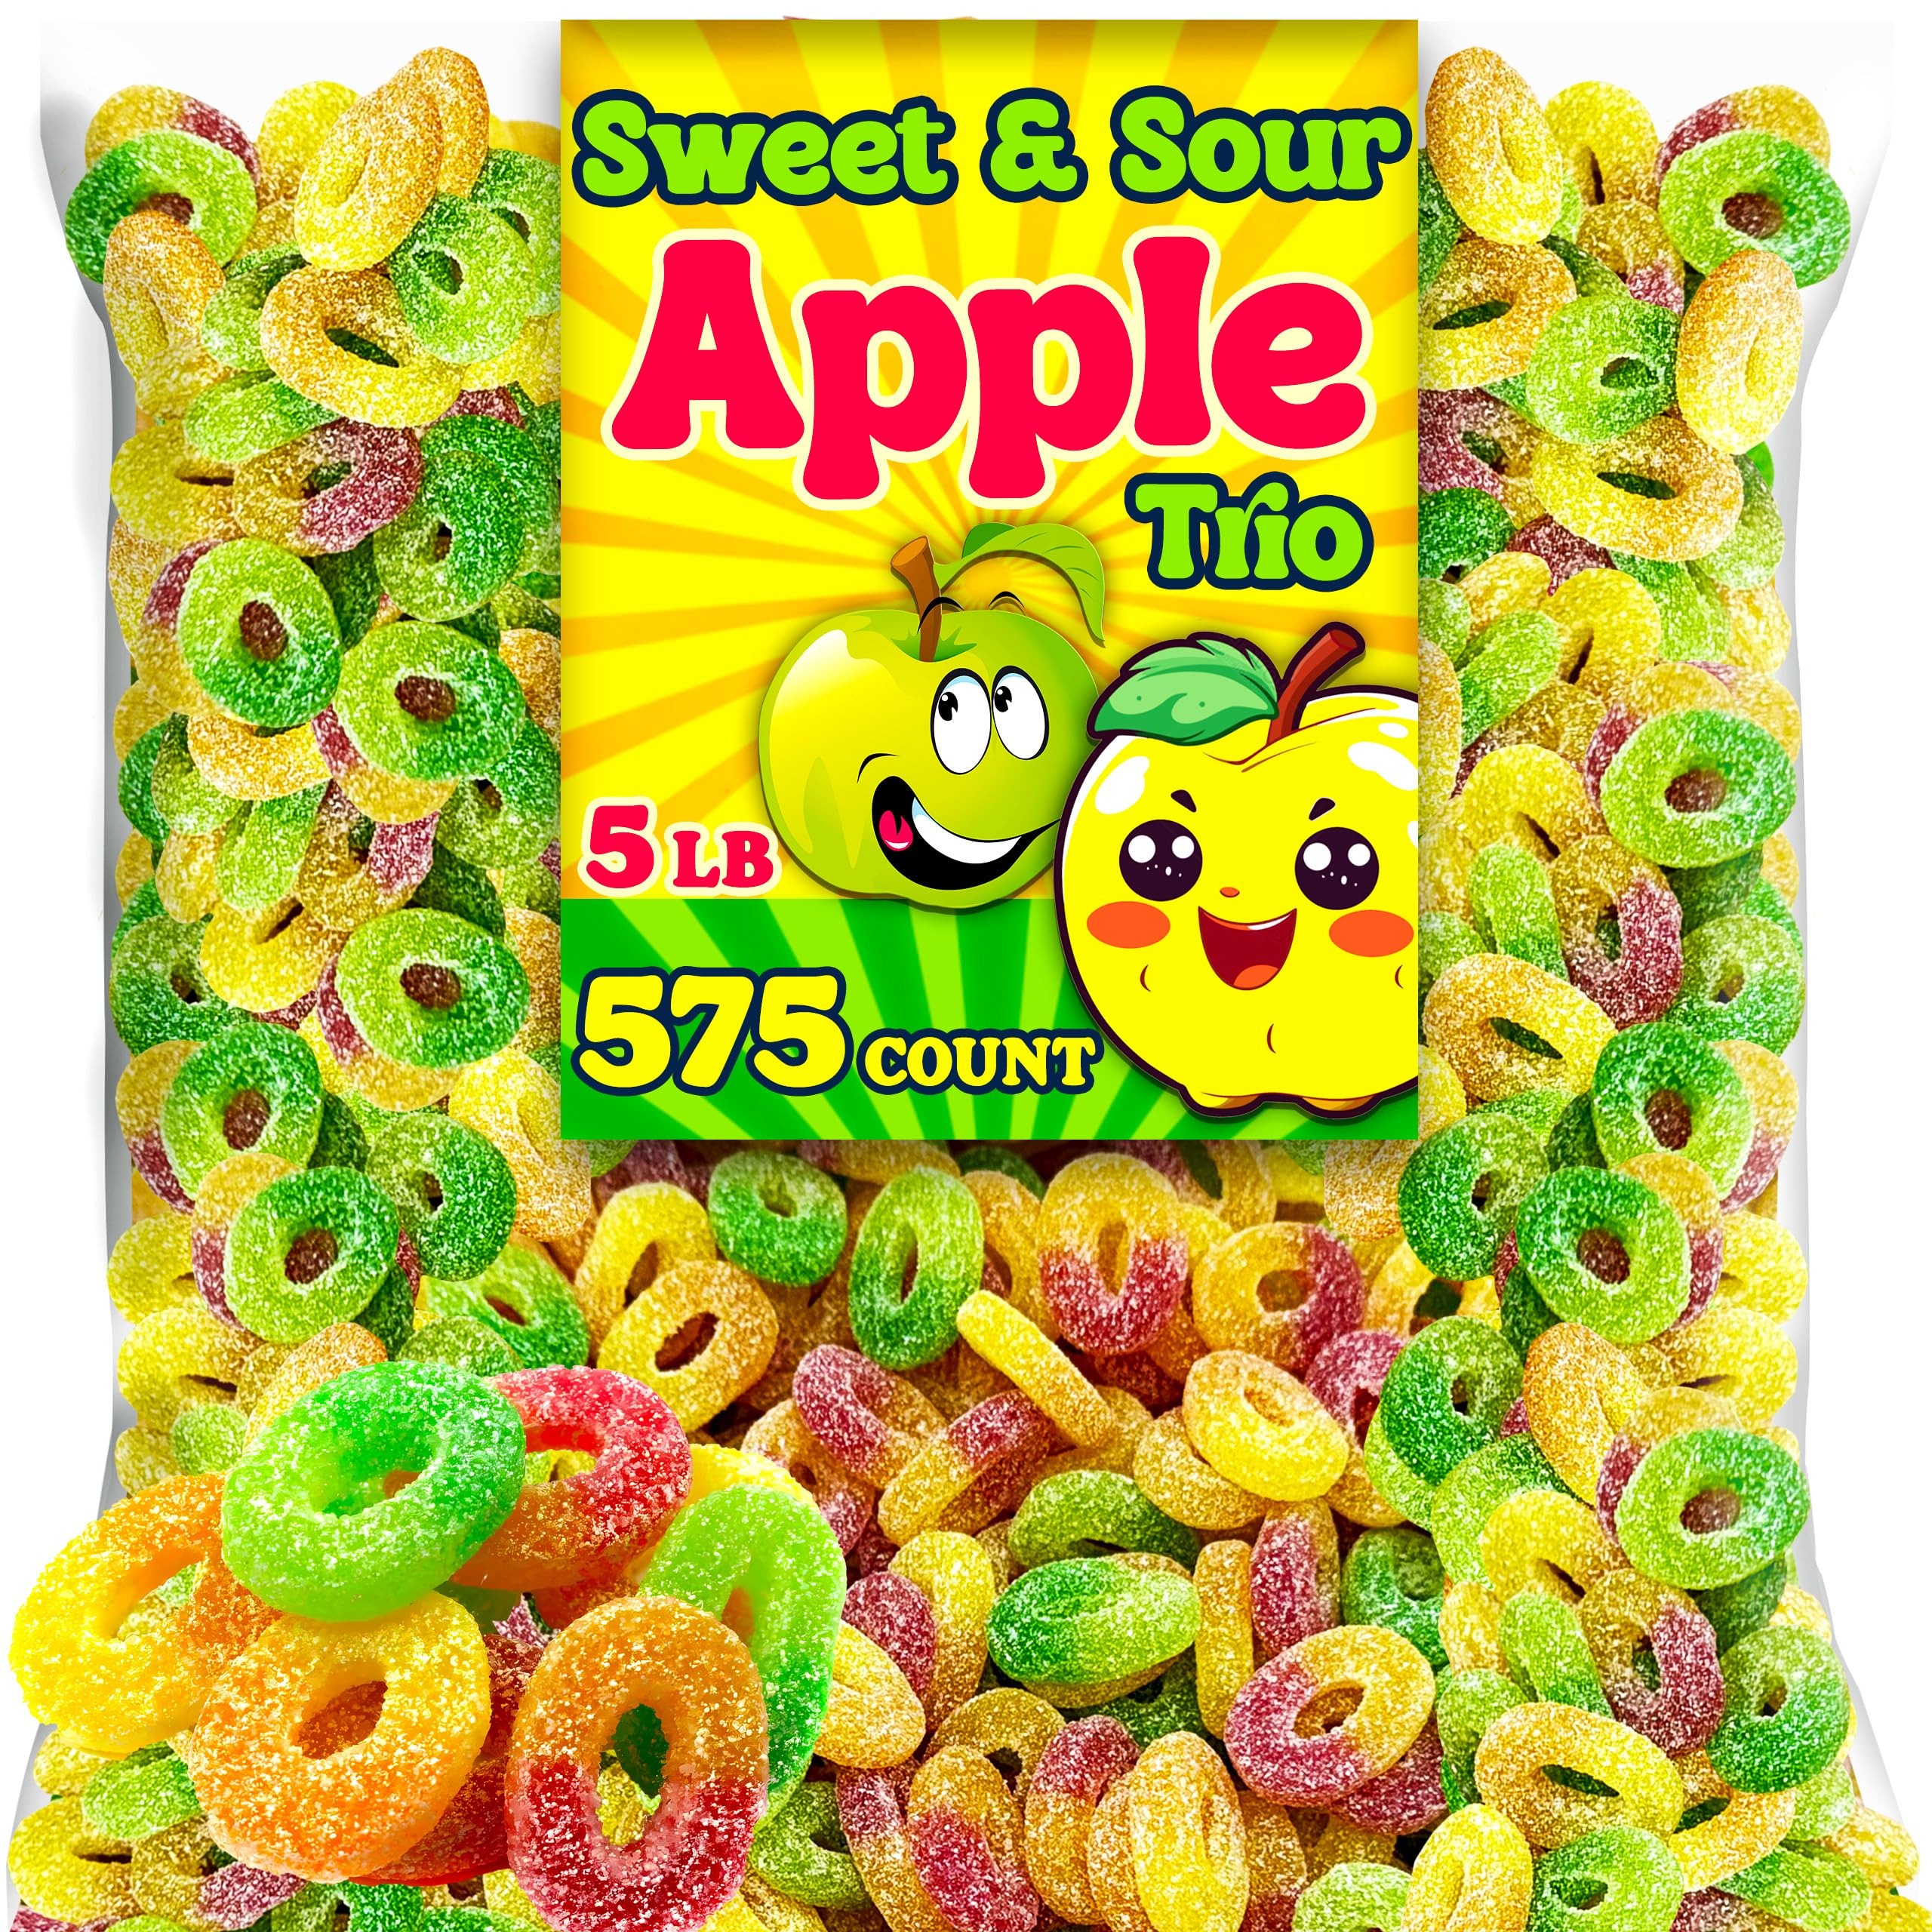
Item Name: Sweet & Sour Apple Trio Vegan Gummy Candy, Bulk 5 Lbs, Assorted Apple Flavored Gummies, Fat Free, Nut Free, Gluten Free Healthy Sour Candy for Parties and Snacking
Bullet Point 1: DELICIOUS SWEET & SOUR CANDY: Enjoy a mouthwatering mix of tart and tangy flavors inspired by fresh apples. This chewy candy combines the crisp taste of Granny Smith, Golden Delicious, and Honey Crisp for the perfect balance of sweetness and sourness.
Bullet Point 2: DELICIOUS SWEET & SOUR CANDY: Enjoy a mouthwatering mix of tart and tangy flavors inspired by fresh apples. This chewy candy combines the crisp taste of Granny Smith, Golden Delicious, and Honey Crisp for the perfect balance of sweetness and sourness.
Bullet Point 3: BULK 5LB BAG FOR ENDLESS ENJOYMENT: Perfect for stocking up, this 5-pound bag provides plenty of chewy, sour apple goodness to share or enjoy over time. Great for candy bowls, office snacks, or satisfying your sour candy cravings.
Bullet Point 4: GREAT FOR CANDY DISHES & SNACKING: Ideal for parties, office break rooms, or as a tasty on-the-go treat. Use them as a fun addition to movie nights, road trips, or a quick pick-me-up when you need a burst of flavor.
Bullet Point 5: PERFECT FOR EVENTS & CELEBRATIONS: A great choice for party favors, candy buffets, gift bags, and special occasions. Whether you're hosting a gathering or simply enjoying a treat, these chewy apple candies add a fruity, sour twist to any moment.
Product Description: <b>APPLE TRIO SOUR CANDY BULK</b><br> <br>Love the perfect balance of sweet and sour? These chewy apple candies bring you a mouthwatering mix of flavors inspired by fresh-picked apples. With the crisp and tangy taste of Granny Smith, Golden Delicious, and Honey Crisp in every bite, you’ll get the best of both worlds—just the right amount of tartness with a fruity, juicy finish.<br><br> <br><b>Bursting with Flavor & 100% Vegan</b><br> <br>Whether you’re a sour candy lover or just craving something fruity and fun, these chewy treats deliver a bold flavor explosion. Plus, they’re completely vegan, so everyone can enjoy their irresistible taste. Perfect for those who love sour gummy candy but want something unique and full of fruity goodness.<br><br> <br><b>Big 5LB Bulk Bag – Plenty to Share!</b><br> <br>This jumbo 5-pound bag is perfect for stocking up. Whether you’re filling up candy jars, sharing with friends, or just keeping your favorite sour treat on hand, you’ll have more than enough to go around. Great for satisfying those sweet and sour cravings anytime!<br><br> <br><b>Perfect for Snacking, Parties & More</b><br> <br>Enjoy these chewy apple candies on the go, at work, or while relaxing at home. Toss some in your bag for a quick pick-me-up, add them to party favor bags, or use them as a fun treat to brighten your day. Their chewy texture and fruity sourness make them a favorite for kids and adults alike.<br><br> <br><b>Great for Any Occasion</b><br> <br>These flavorful apple candies are perfect for candy buffets, gift bags, and everyday snacking. Whether you're hosting a party, need a unique addition to your candy collection, or just love sour sweets, these chewy treats bring a deliciously tart and fruity twist to any moment!
Value: 80.0
Unit: Ounce

Price: 25.99